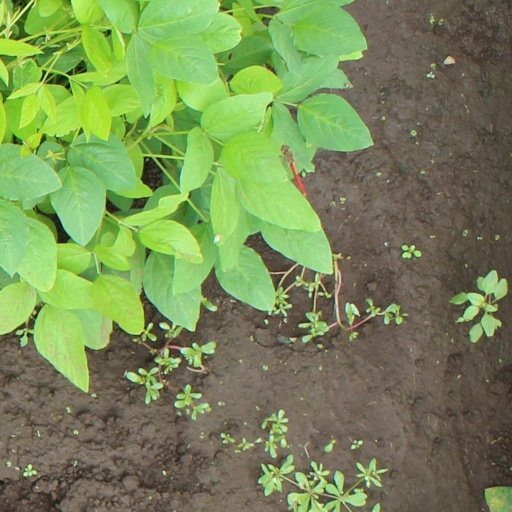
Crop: soybean